Queen Margaret University

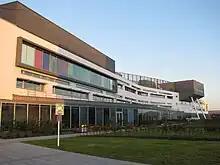
Musselburgh campus, Queen Margaret University

In 1992, the Privy Council granted Queen Margaret College powers to award its own taught degrees, and in 1998, the college was granted full degree powers, which enabled it to award its own research and higher degrees. As a result, in January 1999 the institution took the name "Queen Margaret University College". After the University College attained the final criteria of acquiring a minimum of 5000 students (something that could not be gained earlier as the former campuses could not accommodate that number of students), the institution was awarded full university status, becoming "Queen Margaret University, Edinburgh" in January 2007.